Civil war era in Norway

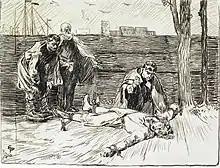
King Magnus is mutilated. Illustration by Eilif Peterssen for Magnus The Blind's saga, from "Heimskringla" (1899 edition).

When Sigurd died in 1130, Harald broke his oath. Sigurd's son Magnus was proclaimed king, but Harald also claimed the royal title, and received much support. A settlement was reached whereby Magnus and Harald would both be kings and co-rulers. Peace between them lasted until 1134, when open war broke out. In 1135 Harald succeeded in defeating and capturing Magnus in Bergen. Magnus was blinded, castrated, mutilated and imprisoned in a monastery. He was thereafter known as Magnus the Blind. At about the same time Sigurd Slembe, another man from Iceland, arrived claiming to be a son of Magnus Barefoot. He claimed to have gone through an ordeal by fire in Denmark to prove his claim. Harald did not recognize him as his half-brother. In 1136 Sigurd murdered Harald in his sleep in Bergen, and had himself proclaimed king. Harald's supporters would not accept him and had Harald's two infant sons, Sigurd Munn and Inge Crouchback, named king. Sigurd Slembe liberated Magnus the Blind from his enforced monastic life and allied himself with him. The war between Sigurd Slembe and Magnus the Blind on the one side, and Harald Gille's old supporters with his young sons on the other, dragged on until 1139, when Magnus and Sigurd were defeated in Battle of Holmengrå ("Slaget ved Holmengrå") fought near Hvaler. Magnus was killed in the battle, Sigurd was captured and tortured to death.